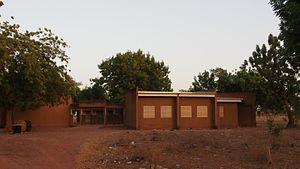
Le centre d'éveil et d'éducation préscolaire de Lâ-Todin (ex garderie populaire), province du Passoré, Burkina Faso